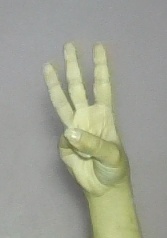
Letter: thaa